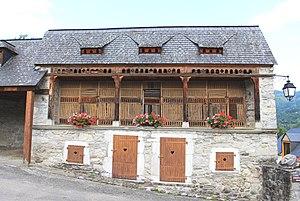
Pigeonnier de Bun (Hautes-Pyrénées)
Bun est une commune française située dans le département des Hautes-Pyrénées, en région Occitanie.